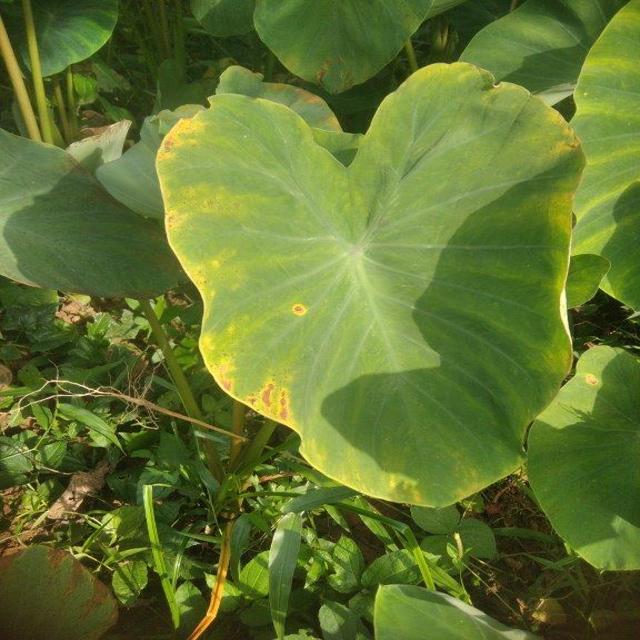
Label: Mid_Blight